Education Otherwise

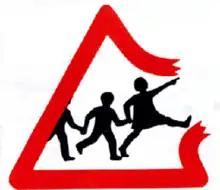
Original EO logo

Kitto's "school" caught the attention of Stan Windass, who had been working for a children's rights centre in London, through which he had become aware of several families who were educating their own children.